Transvestite pass

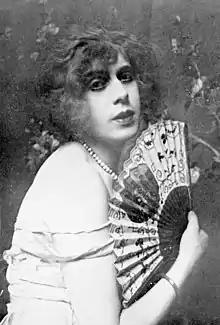
Lili Elbe, 1926.

It is unknown how many people used Magnus Hirschfield's transvestite pass. Of the documented cases, most of them were given to white, middle-class transgender women. The media only described a bourgeois transgender experience rather than the multitude of transgender communities at the time in Weimar Germany. This influenced the lifestyles of many, as transgender patients were told to follow more middle-class values, such as not dressing too extravagantly or femininely, and not interacting with those who were outside the heterosexual norms, in order to conform to the regulations needed to obtain the transvestite pass. They were expected to follow these guidelines because police were told to only arrest individuals if they thought that they were committing "gross mischief" or prostitution. Many people who had transvestite passes had to distance themselves from the German LGBTQ+ community due to prejudice from both others in the transgender community as well as homophobia at that time.